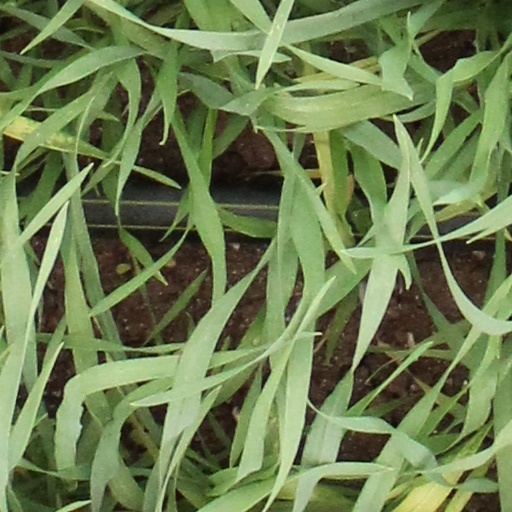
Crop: wheat